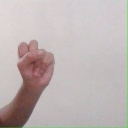
अक्षर: स